Antoine François Brenier de Montmorand

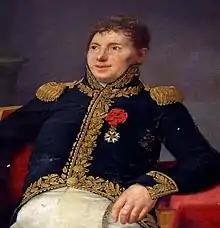

Antoine-François Brenier de Montmorand (12 November 1767 at Saint-Marcellin, Isère – 8 October 1832) served as a French general of division during the period of the First French Empire and became an officer of the Legion of Honour.